Corruption in Uzbekistan

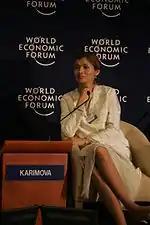
Gulnara Karimova

In March 2014, Swiss authorities began a money-laundering investigation into Karimova, and prosecutors in Bern said that the evidence had led their investigation into Sweden and France and that they had "seized assets in excess of 800 million Swiss francs ($912 million)." According to Swiss newspaper "Le Temps", of the seized funds 500 million francs of the seized funds involved TeliaSonera and the remained "involved Karimova's personal assets."